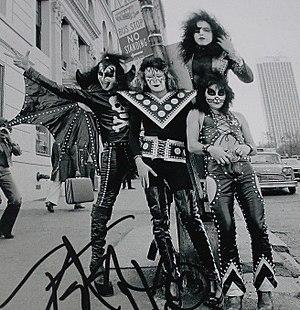
Kiss est un groupe rock américain, originaire de New York. Il est formé en janvier 1973 par le guitariste Paul Stanley et le bassiste Gene Simmons. Très populaires, notamment grâce à leurs maquillages, leurs costumes extravagants, leurs nombreux effets spéciaux sur scène et la célèbre très grande langue de Gene Simmons, Kiss a vendu plus de 60 millions d'albums aux États-Unis et plus de 150 millions à l'échelle mondiale, ce qui fait de Kiss un des groupes les plus vendeurs de l'histoire de la musique. Le groupe et ses membres en solo ont récolté 30 disques d'or, 9 disques de platine et 10 disques multi-platine pour les seuls États-Unis. Kiss est également connu pour ses nombreux produits dérivés qui se vendent en quantité industrielle, si bien qu'en 2006 la « marque » Kiss est évaluée à un milliard de dollars américains. Kiss est ainsi l'un des plus grands groupes de hard rock et l'un des plus couronnés de succès de l'histoire de la musique. Il est également l'un des groupes précurseurs du glam metal, un genre très populaire durant les années 1980.